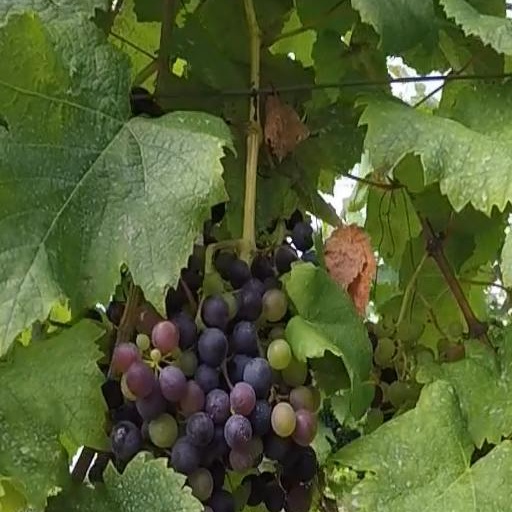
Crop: grape